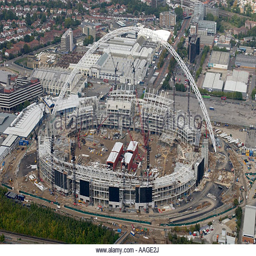
an aerial view under construction